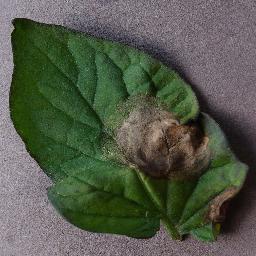
Label: Tomato___Late_blight